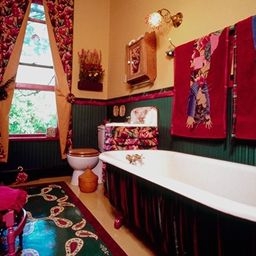
Room type: bathroom